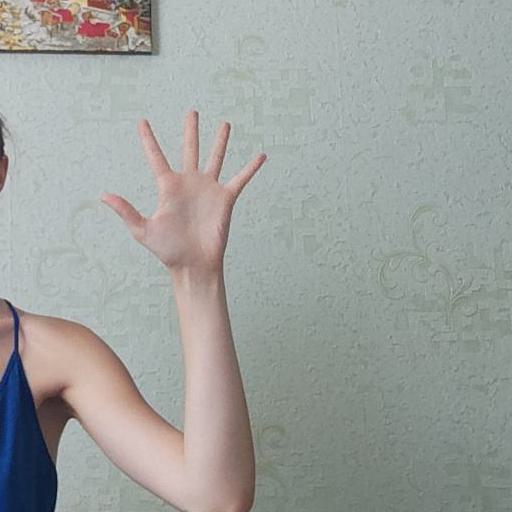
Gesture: palm